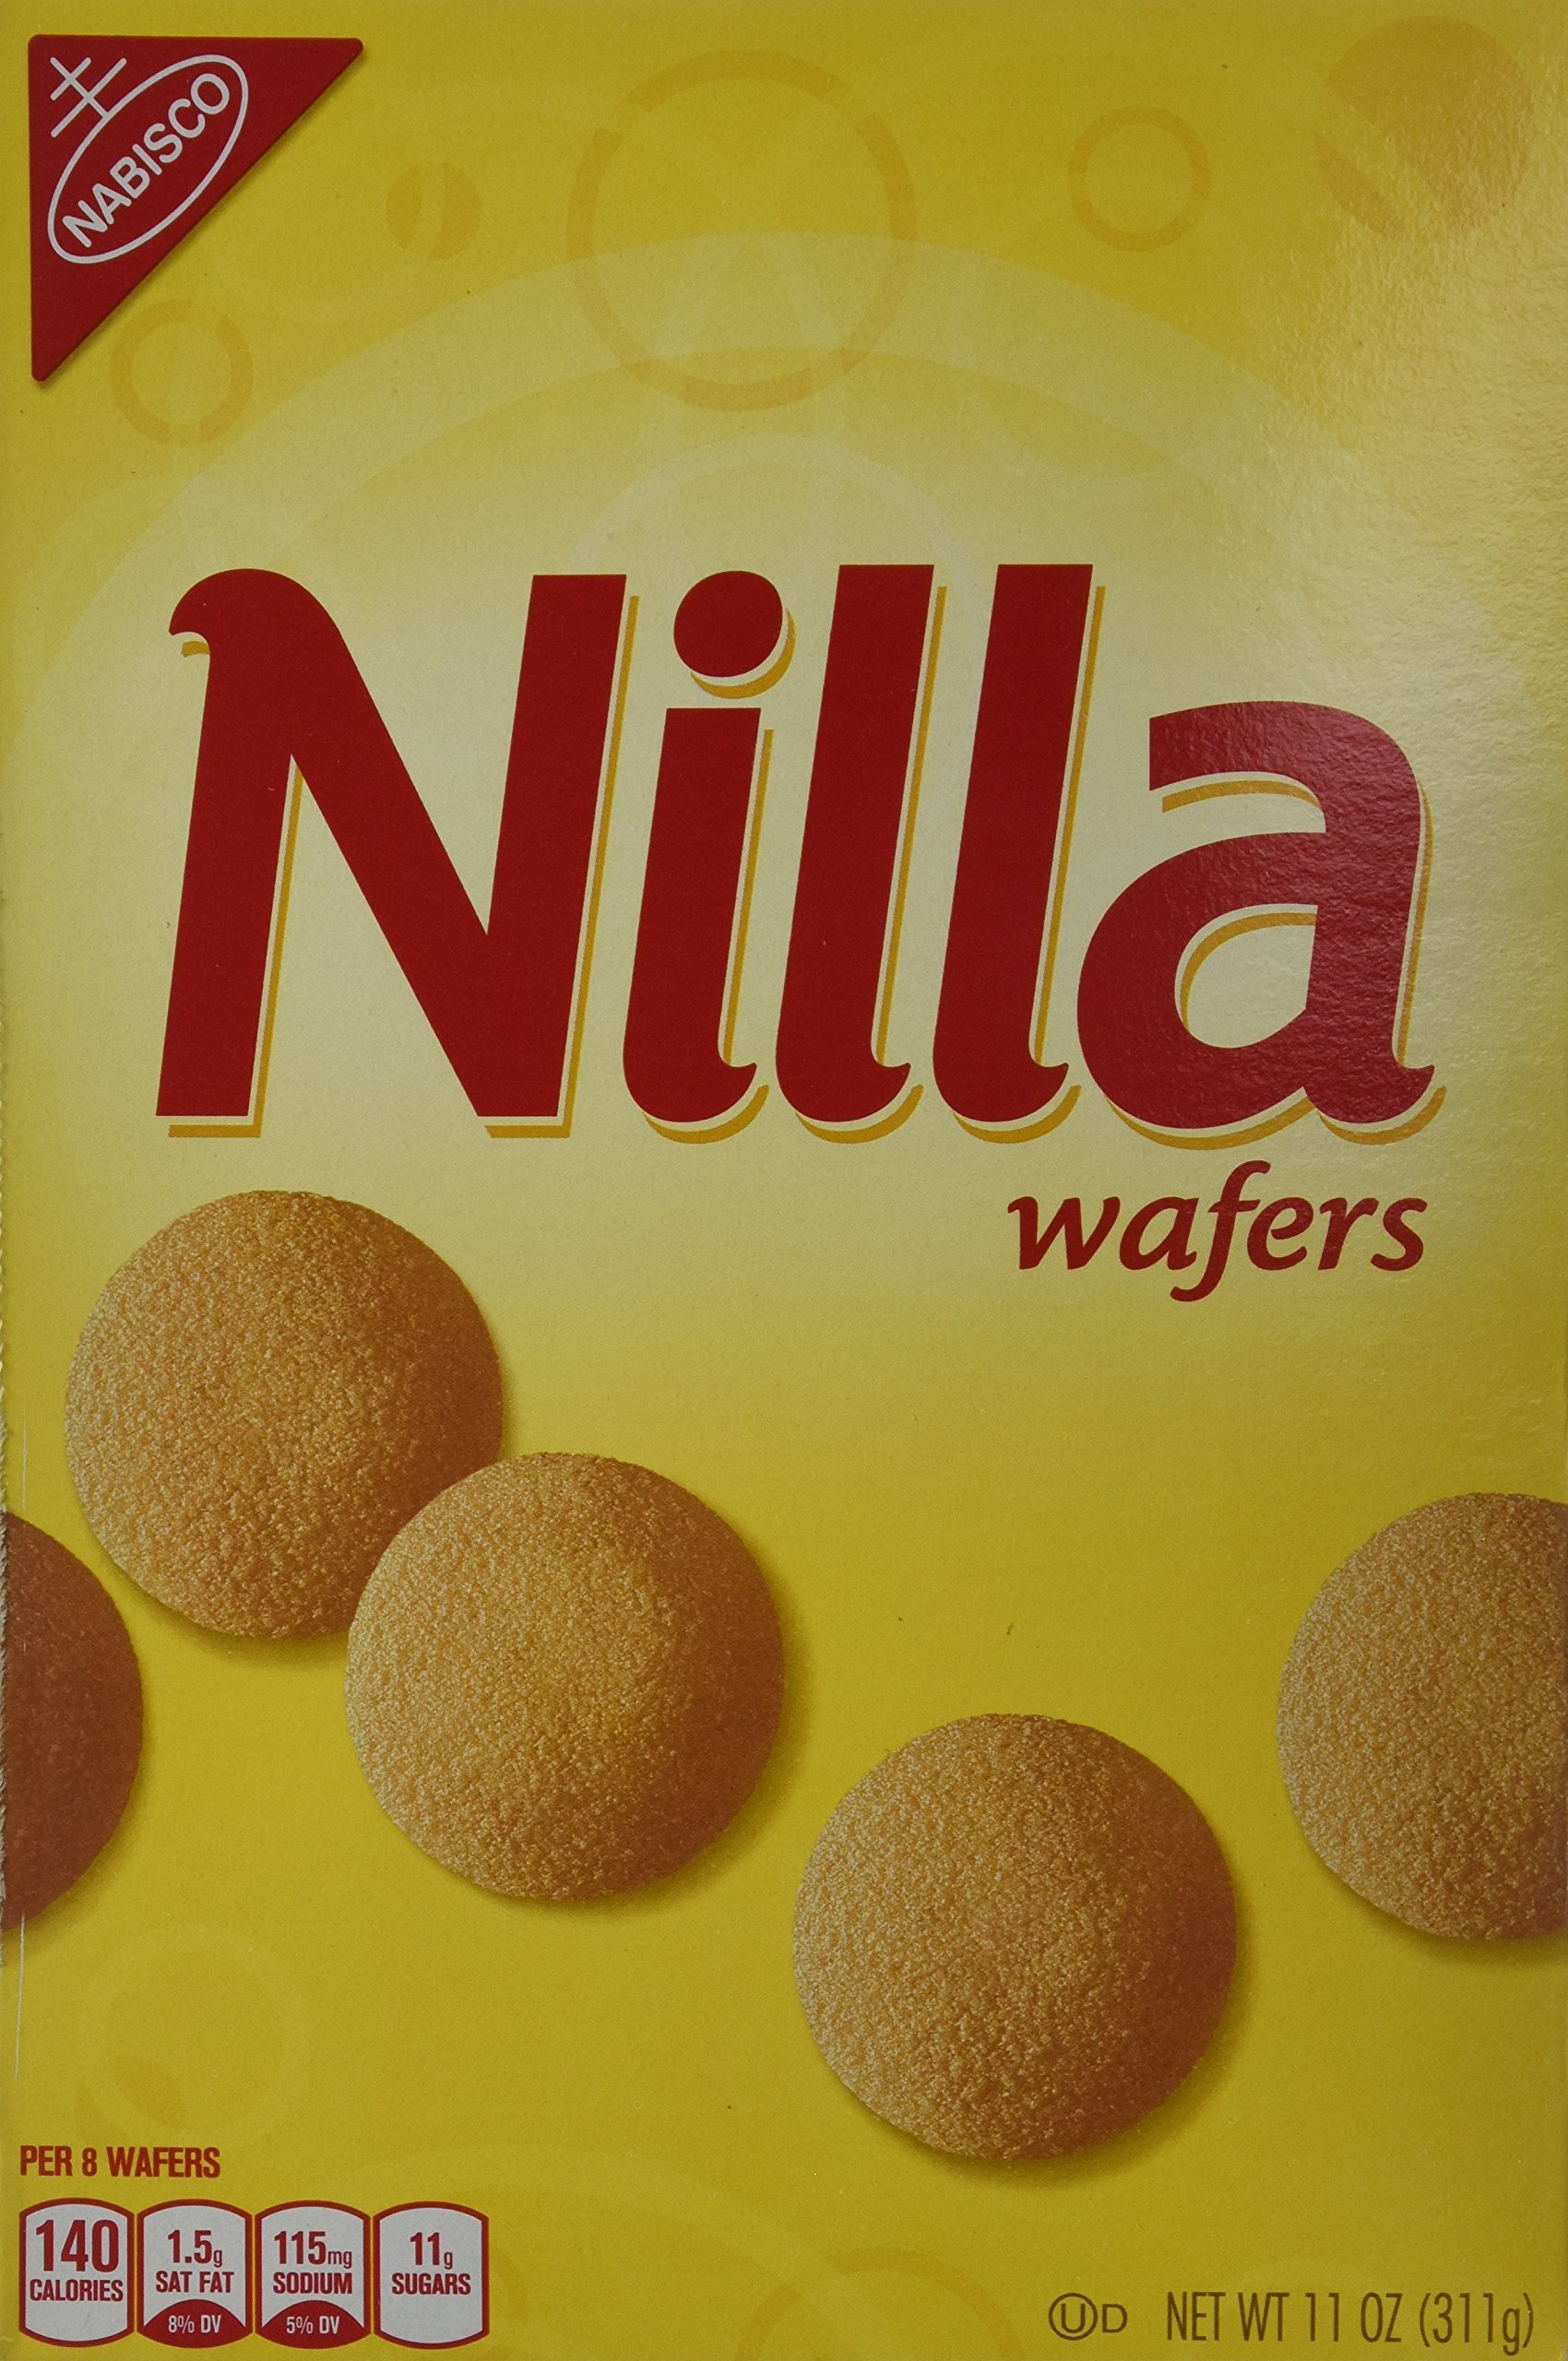
Item Name: Nabisco Nilla Wafers, 11-Ounce (Pack of 4)
Value: 44.0
Unit: Ounce

Price: 4.99